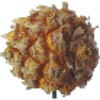
Label: pineapple_mini